Theni district

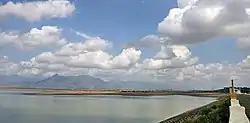
Vaigai Dam

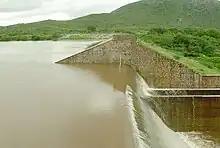
Shanmuganathi Dam

The economy of Theni district is mostly agricultural. Utilization of land area for cultivation in the district is 40.33%. The principal crops produced (in tonnes) in 2005-2006 were sugarcane 1,201,221, cotton 95,360 (561 bales of 170. kg lint each), rice (paddy) 66,093, millets and other cereals 57,081, pulses 6,677, groundnut 4,021 and gingelly 325. Silk, Banana, Coconut, Tea, Coffee, Cardamom, Grapes and Mangoes are the other main produce of the district.